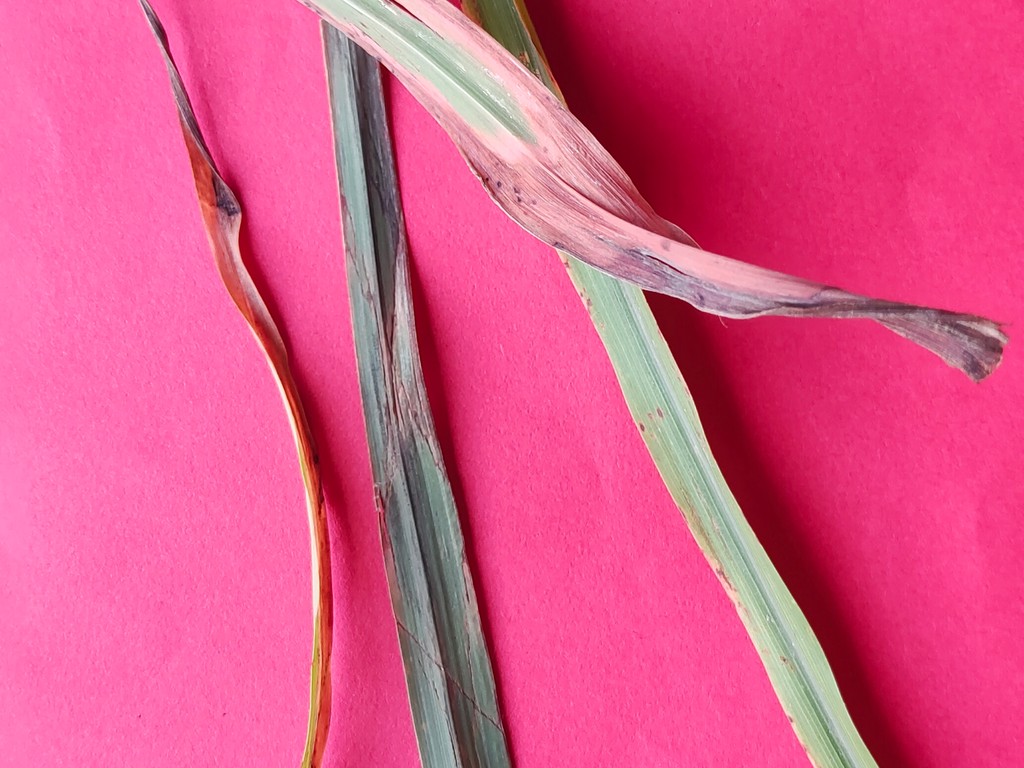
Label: Unhealthy